Fleet Air Arm Museum (Australia)

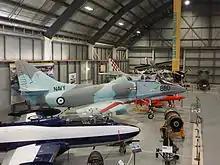
The "Defending the Fleet" section of the museum

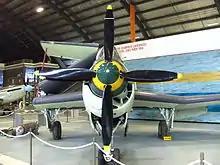
The museum's Fairey Gannet

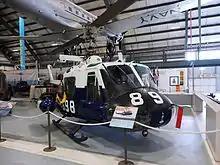
A Bell UH-1C Iroquois at the Fleet Air Arm Museum

The Australian Fleet Air Arm Museum, formerly known as Australia's Museum of Flight, is a military aerospace museum located at the naval air station , near Nowra, New South Wales. The museum was opened in 1990, although efforts to preserve artifacts related to Australia's naval aviation history began in 1974. The museum houses aircraft used throughout the history of the Fleet Air Arm, the naval aviation branch of the Royal Australian Navy (RAN), along with other aircraft of relevance to Australia's aviation history, and memorabilia relating to Australian aircraft carriers. The museum includes 34 aircraft and helicopters in its collection. It is open to the public except for major public holidays, check the website for actual opening hours. The museum building is also home to Albatross Aero Club.